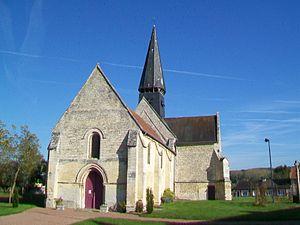
La façade occidentale.
Hondainville est une commune française située dans le département de l'Oise en région Hauts-de-France.